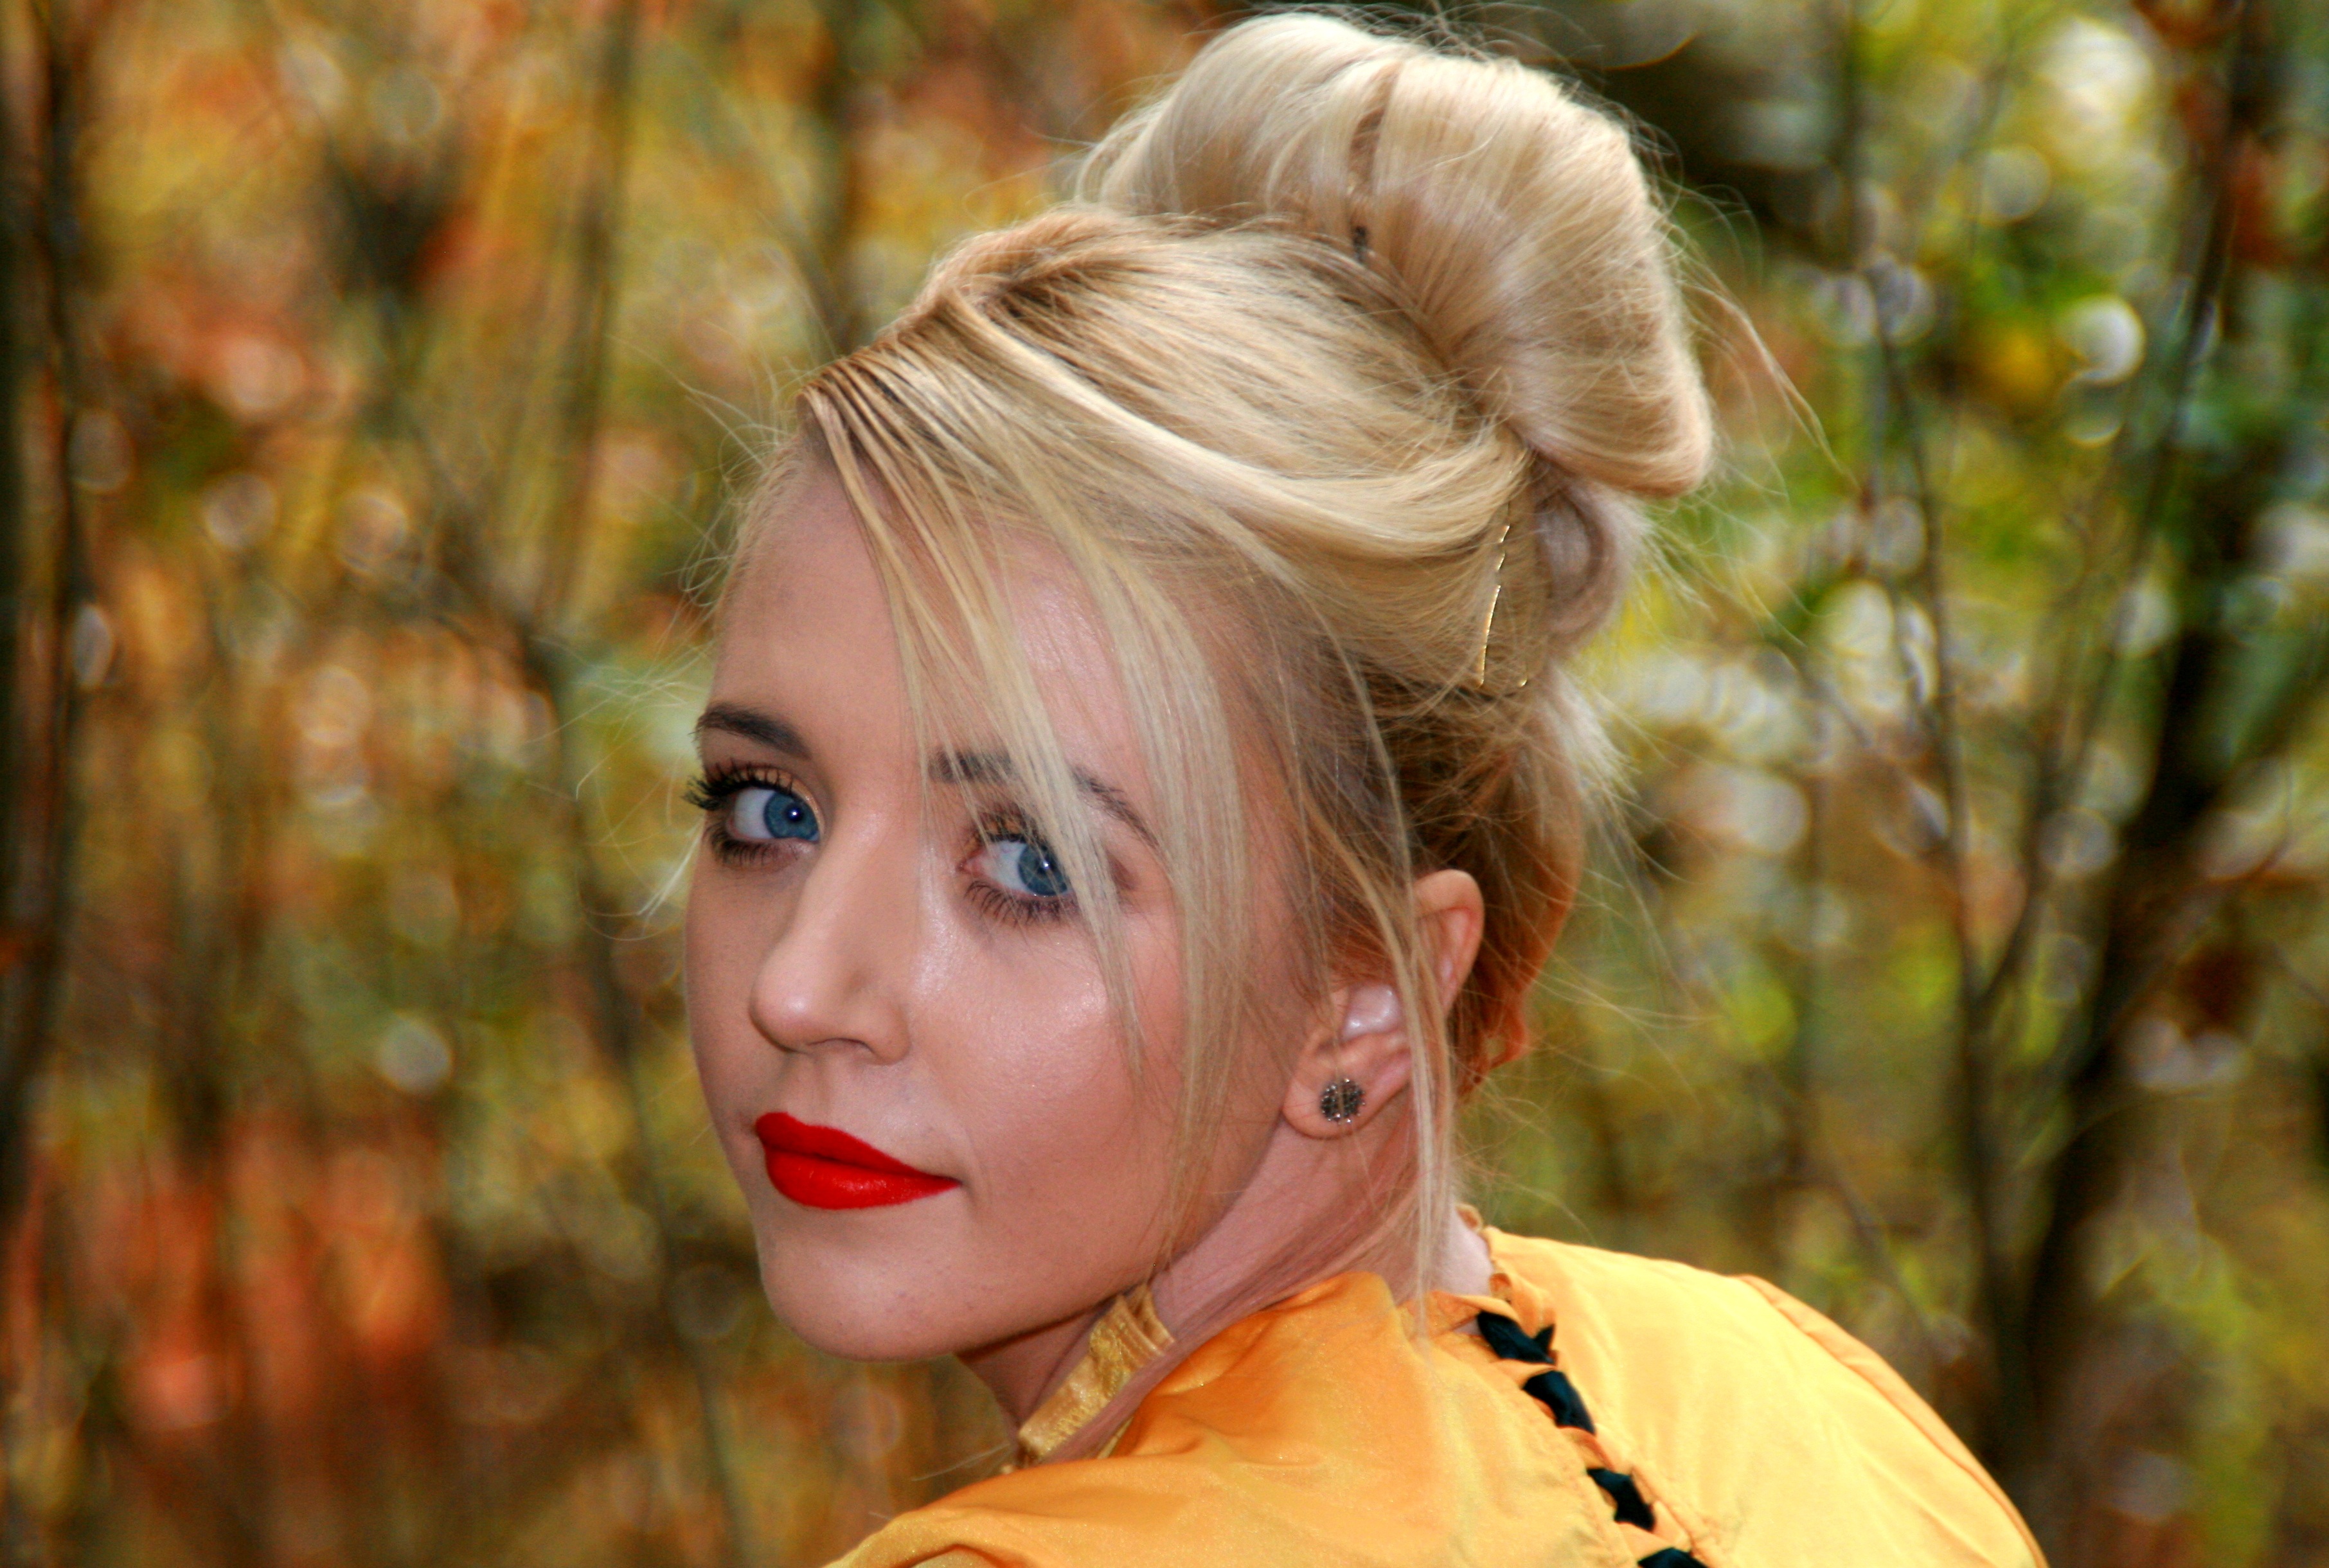
girl, hair, flower, portrait, model, spring, autumn, fashion, yellow, lady, hairstyle, long hair, leaves, face, dress, eye, skin, beauty, blond, blue eyes, brown hair, portrait photography, human hair color